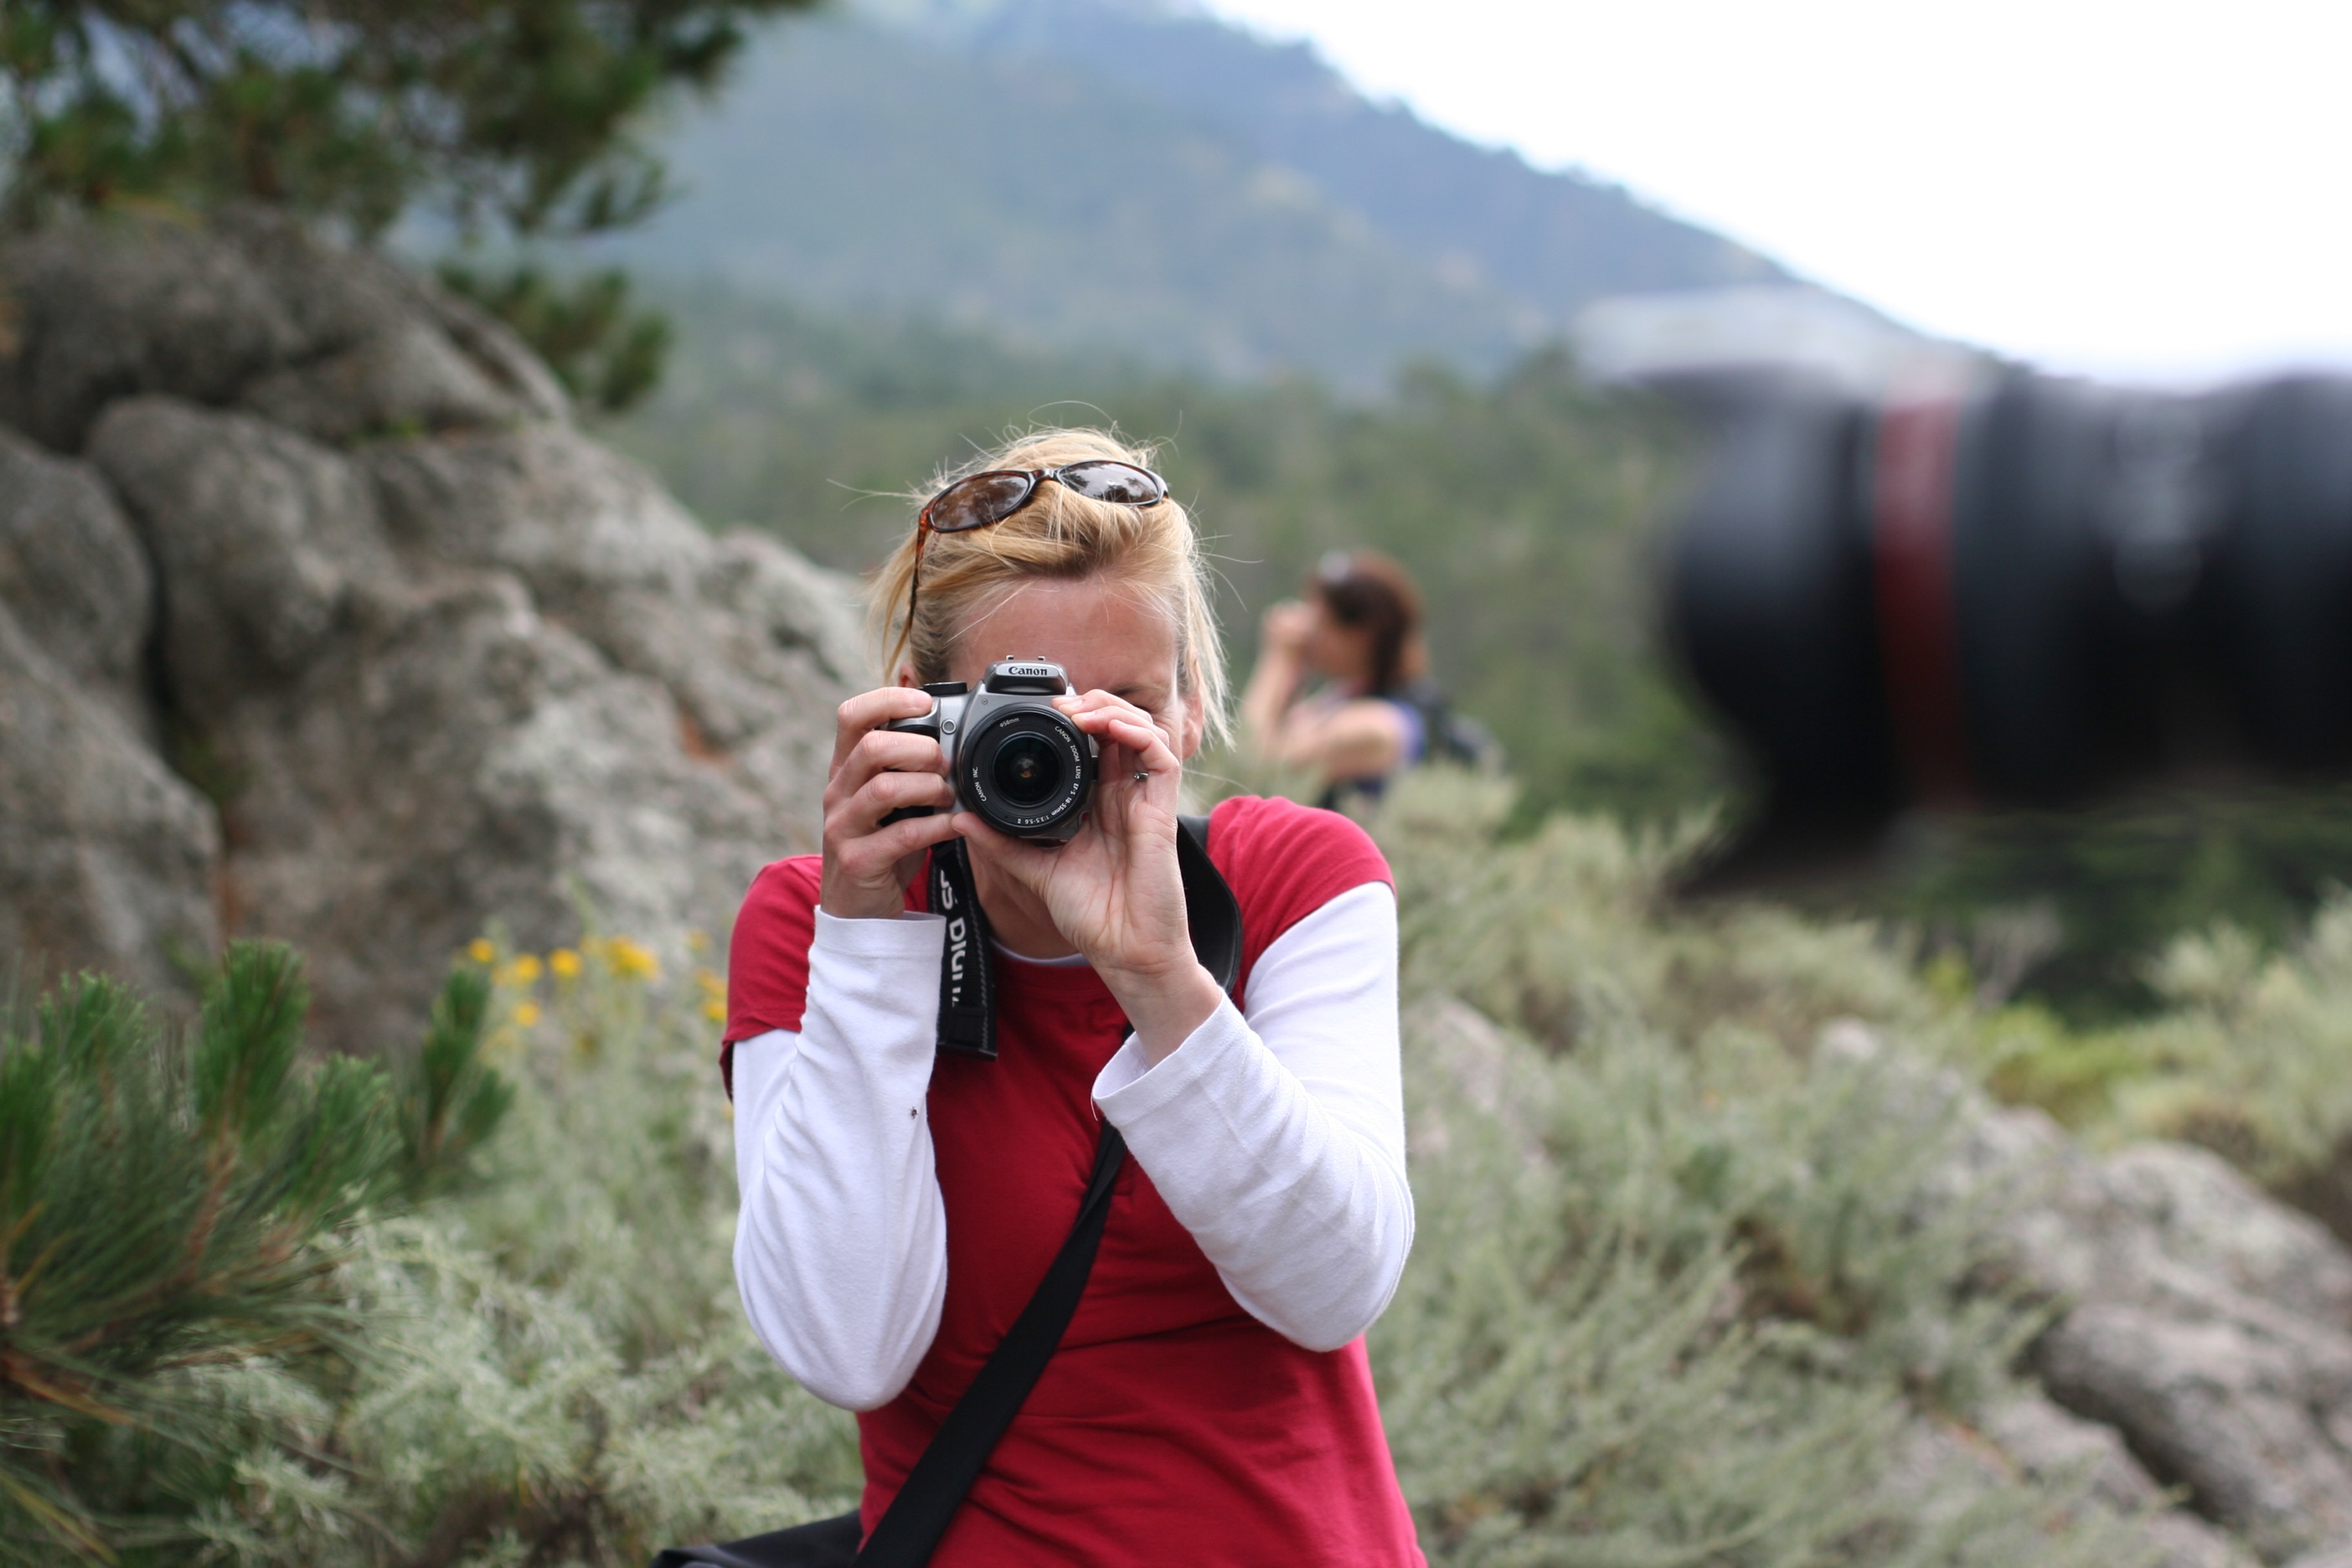
tree, grass, photography, photographer, adventure, vacation, recreation, tourism, photograph, nmcfriends, monterey, nmc2009, pointlobos